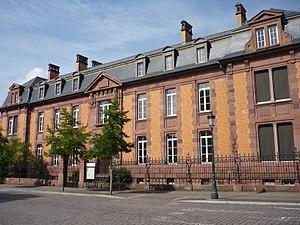
Ancien Gymnasium, actuel collège Foch de Haguenau (1900)
Haguenau, prononcé Hawenau en dialecte alsacien, est une commune française du département du Bas-Rhin. Sous-préfecture de département, elle fait partie de la région administrative Grand Est.